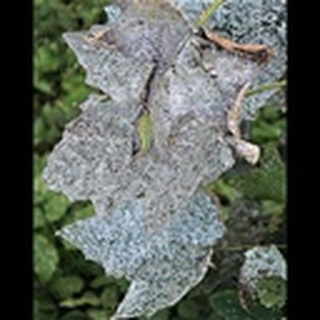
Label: cotton_powdery_mildew